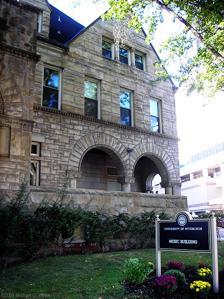
Building: Music Building (University of Pittsburgh)
Country: United States of America
Year built: 1884
United States historic place Music Building U.S. Historic district Contributing property Music Building at the University of Pittsburgh Coordinates 40°26′47.88″N 79°57′7.89″W / 40.4466333°N 79.9521917°W / 40.4466333; -79.9521917 Built 1884 Architect Longfellow, Alden & Harlow Architectural style Richardsonian Romanesque Part of Schenley Farms Historic District ( ID83002213 ) Added to NRHP July 22, 1983 Music Building from Bellefield Avenue The Music Building is an academic building of the University of Pittsburgh in Pittsburgh , Pennsylvania , United States , and a contributing property to the Schenley Farms National Historic District . A Longfellow, Alden & Harlow -designed mansion that was originally the home of the pastor of a neighboring church and former university chancellor, it also served as the home to a local chapter of the Knights of Columbus, as chemical laboratories, and as the first home of educational television station WQED and that station's original production site for Mister Rogers' Neighborhood . Today it is home to the University of Pittsburgh's Department of Music and the school's Theodore M. Finney Music Library. History The  original mansion was designed by Longfellow, Alden & Harlow as a sandstone Richardsonian Romanesque mansion in 1884. The mansion was commissioned by Carrie T. Holland, youngest daughter of pioneer Pittsburgh iron manufacturer James K. Moorehead, as a gift for her husband William Jacob Holland , pastor of Bellefield Presbyterian Church at Fifth and Bellefield avenues in the Oakland section of Pittsburgh . William Jacob Holland was also a nationally recognized zoologist, paleontologist, and entomologist and went on to become a trustee (1886) and then chancellor (1891–1901) of the University of Pittsburgh , then called the Western University of Pennsylvania. The Holland's house sat across the street from Holland's church, Bellefield Presbyterian, a wooden structure that was replaced by a stone Richardsonian Romanesque structure designed by Frederick J. Osterling in 1890 that matched his house. The Hollands sold their house some time before 1912.  It became a Knights of Columbus club before being purchased in 1936 by Pittsburgh Plate Glass Company for laboratory operations of its subsidiary, Columbia-Southern Chemical Corporation. Pittsburgh Plate Glass donated the building to the University of Pittsburgh in 1953 in order for the university to establish it as the home for the city's first educational television station, WQED . The building therefore became the original home of the Public Broadcasting Service station, and the original production site of Mister Rogers' Neighborhood , before becoming the home of Pitt's music department. A one-story addition was added presumably in the 1920s which was given a Richardsonian Romanesque stone facing, estimated to have been added in the 1950s, that matched the original house. The university's Department of Music moved into the building in 1971 from its previous quarters on the ninth floor of the Cathedral of Learning . The Music Building was renovated in 2003 which included the installation of elevators. It also houses the Music Department Library, a piano lab, the electronic music studio, the ethnomusicology lab, a student/faculty lounge, practice rooms, teaching studios, offices, seminar rooms, and classrooms. In 1967, the Bellefield Presbyterian Church merged with and moved to the First United Presbyterian Church at Fifth and Thackeray, which adopted its name.  The old church was dismantled in 1985 except for its tower, which still stands. Library Music Building at the University of Pittsburgh . Ruskin Hall can be seen behind the building on the left. The Theodore M. Finney Music Library is located in the basement of the Music Building and contains a general music research collection as well as several collections of important musical materials. The library is named for the former head of the music department who donated his personal collection to the school. The library's holdings include approximately 65,000 music scores and books, 25,000 sound recordings, 1,500 microforms, and 150 journals. Collections include Early American hymnals and tunebooks, volumes of sheet music with regional significance, seventeenth and eighteenth century prints of English sacred and secular works, and music belonging to the late William Steinberg and Fidelis Zitterbart . References Alberts, Robert C. (1987). Pitt: The Story of the University of Pittsburgh 1787-1987 . Pittsburgh: University of Pittsburgh Press . ISBN 0-8229-1150-7 .